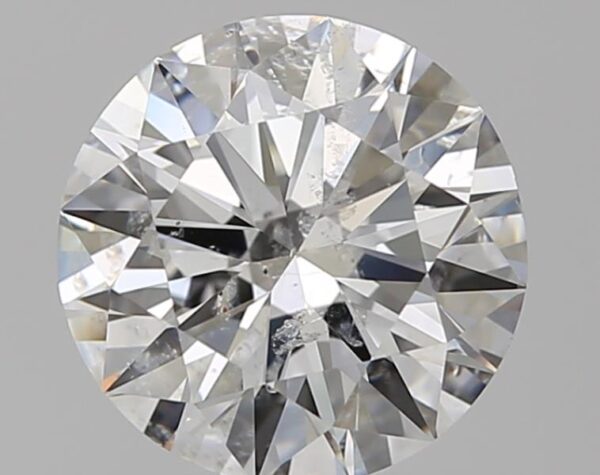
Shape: round
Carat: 1.9
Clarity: SI2
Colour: G
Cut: EX
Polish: EX
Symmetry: EX
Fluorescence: N
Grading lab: IGI
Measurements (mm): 8.04 x 7.98 x 4.84